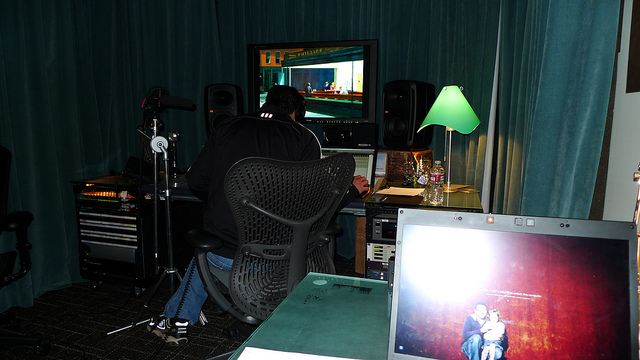
user: Given an image and a question. Answer the question in a short answer. Question: What manufacturing additive causes the lampshade to be this color? Short Answer:
assistant: dye